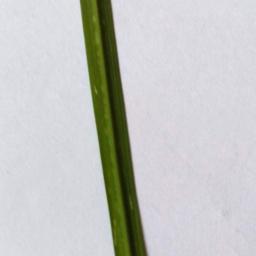
Label: Rice___Healthy